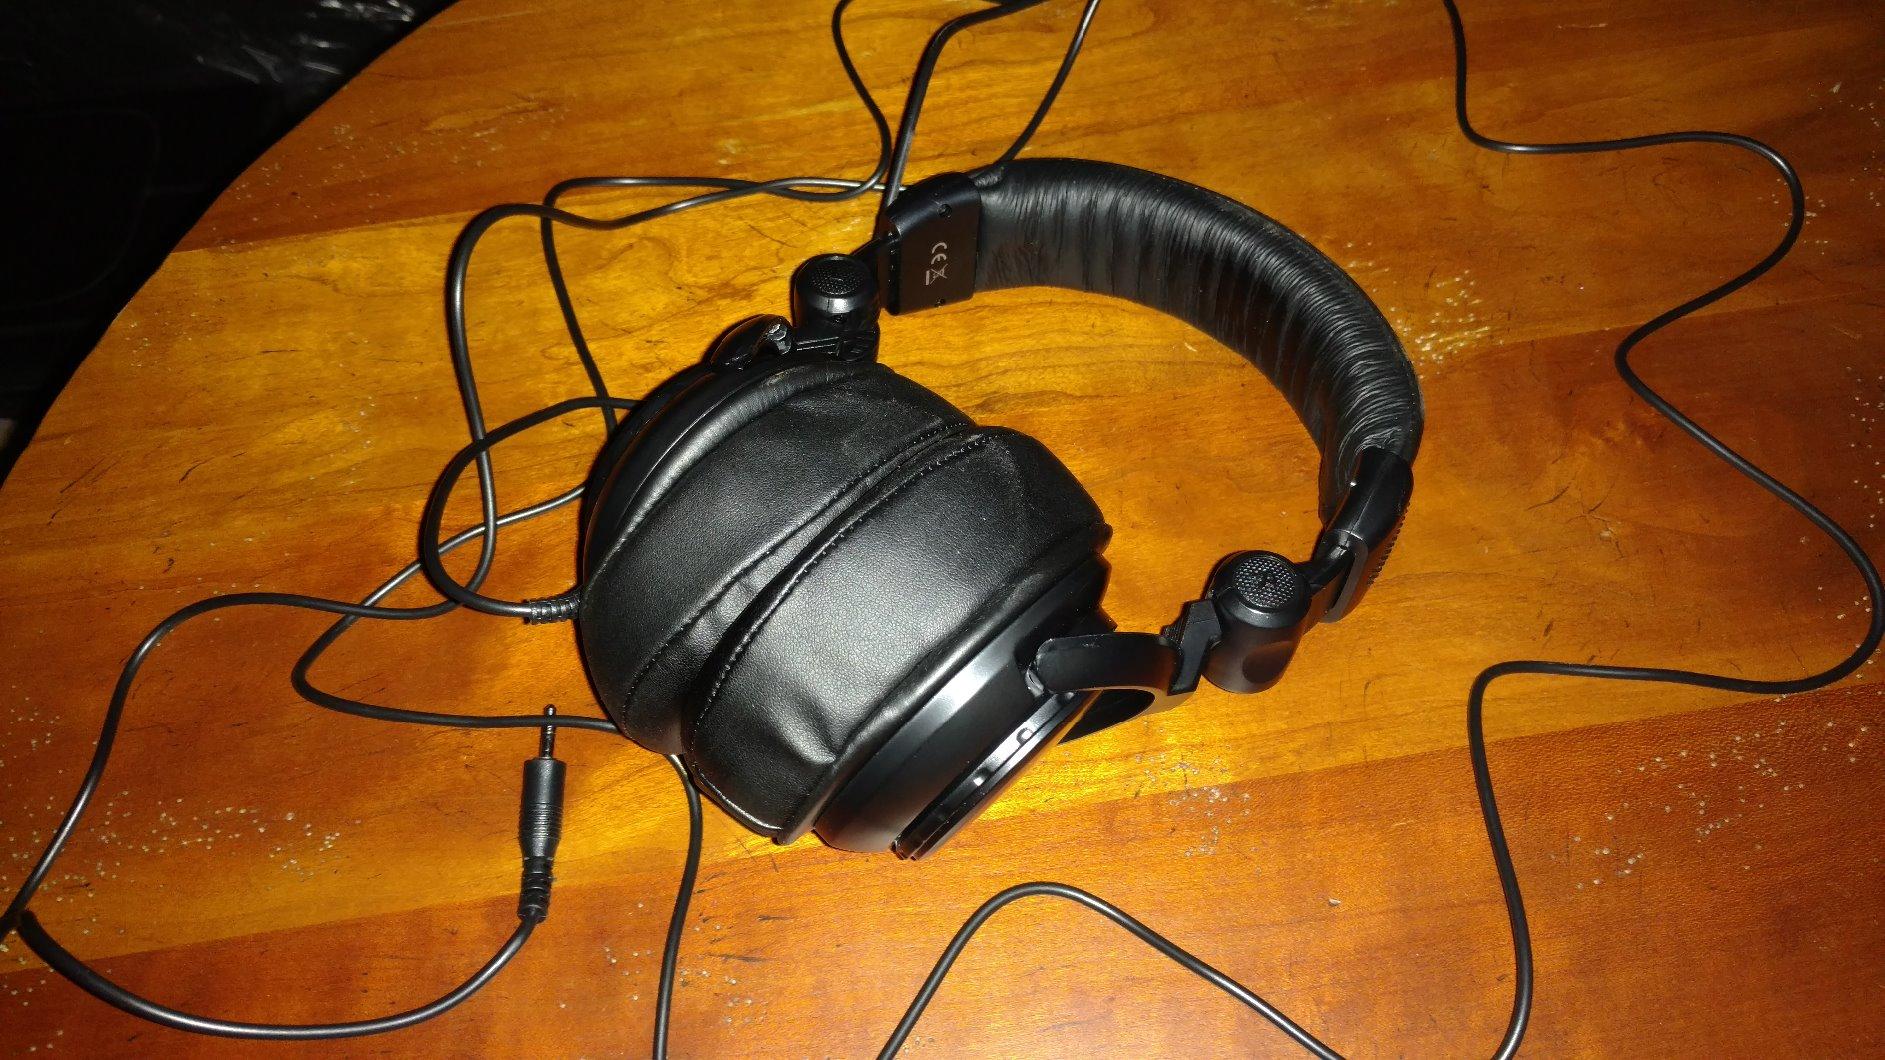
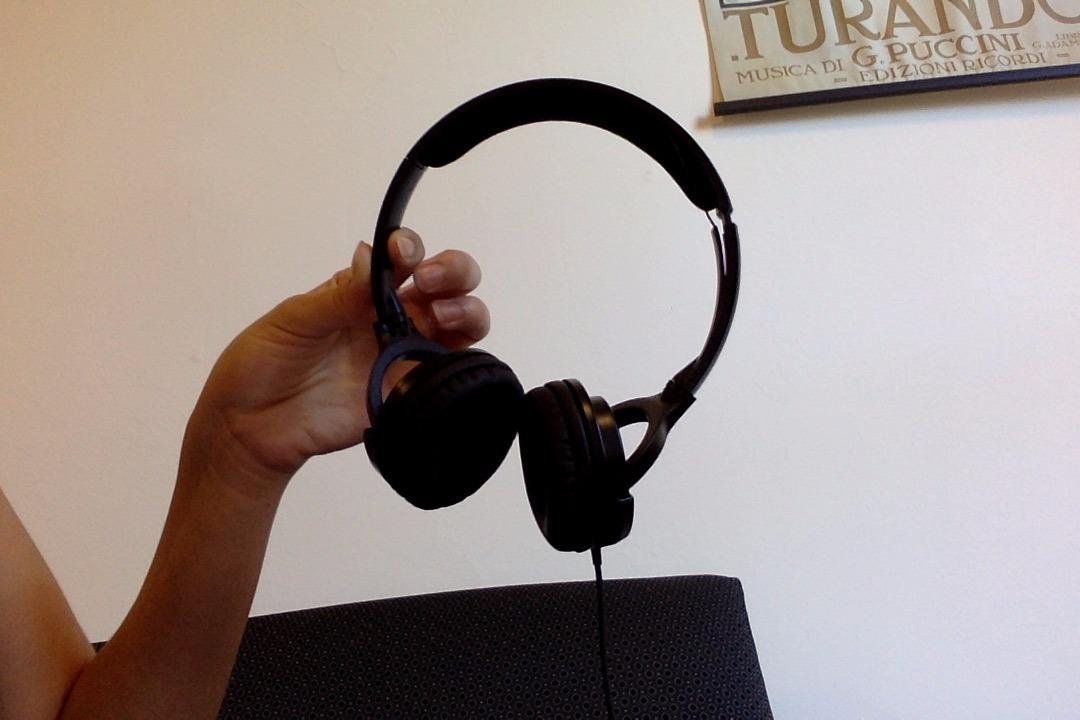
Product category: headphones
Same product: no